School uniforms in Japan

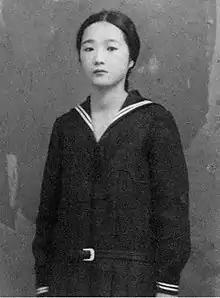
Masako Nakata in sailor ,

The is a common style of uniform worn by female middle school students, traditionally by high school students, and occasionally, elementary school students. It was introduced as a school uniform in 1920 at Heian Jogakuin University and 1921 by the principal of Fukuoka Jo Gakuin University, Elizabeth Lee. It was modeled after the uniform used by the British Royal Navy at the time, which Lee had experienced as an exchange student in the United Kingdom, as well as the popular American Sailor dress which at the time had already been a common fashion choice amongst school girls in the United States during the time period since the start of the 20th century.